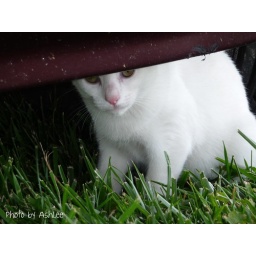
A white farm kitty watches from under the car.